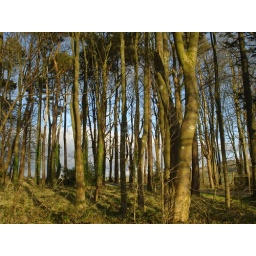
green trees in the sunset